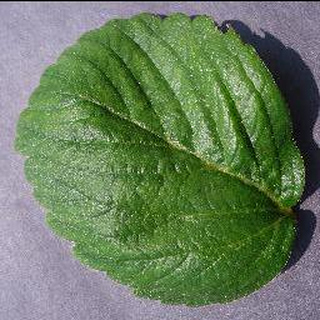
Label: healthy_strawberry